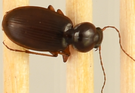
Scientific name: Synuchus impunctatus
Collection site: Bartlett Experimental Forest NEON (BART), plot BART_025